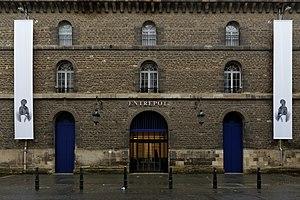
Entrepôt Lainé
Cet article recense les monuments historiques de Bordeaux, en France.